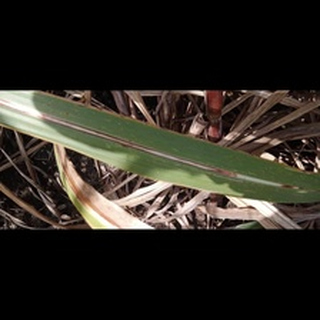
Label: sugarcane_red_rot